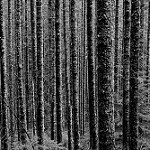
Label: B & W